Aubigny-les-Pothées

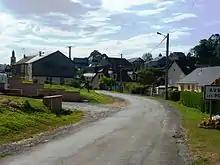
Entrance to the village

Aubigny-les-Pothées is located some 25 km west of Charleville-Mézières and 13 km north of Signy-l'Abbaye. Access to the commune is by road D978 from Logny-Bogny in the west which passes through the commune and the village and continues east to Rouvroy-sur-Audry. The D985 branches off the D978 at the eastern border of the commune and goes south to Signy-l'Abbaye. The minor D20 road goes north from the village to Auvillers-les-Forges. A railway line passes through the commune from east to west but there is no station in the commune. The nearest station is at Liart to the west. The commune is mixed forest and farmland.